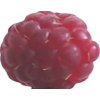
Label: raspberry